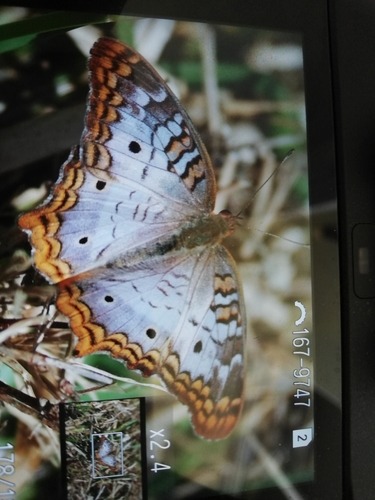
Scientific name: Anartia jatrophae
Common name: White peacock
Family: Nymphalidae
Order: Lepidoptera
Pollinator type: Primary pollinator
Habitat: Gardens, parks, and open areas
Geographic range: Southern United States to Argentina
Conservation status: Least Concern